Ki Sung-yueng

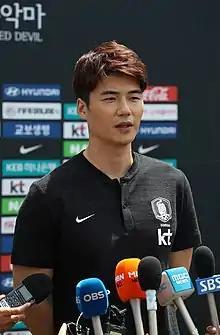
Ki with South Korea at the 2018 FIFA World Cup

On 29 June 2018, Ki signed a two-year deal with Newcastle United after the expiration of his Swansea City contract, thus reuniting with former midfield partner Jonjo Shelvey. Manager Rafa Benitez gave Ki his first start for Newcastle on 26 August against Chelsea and the following weekend against Manchester City, both resulting in 2–1 defeats. Benitez would then not select Ki for the next five games, invoking the player's "lack of mobility". He came on as a substitute to replace the injured Shelvey against Watford on 3 November and provided the game winning assist as his free kick was headed in by Ayoze Pérez to secure a 1–0 victory for Newcastle, their first league win of the season. From then on, he was part of Newcastle's march out of the relegation zone, jumping from bottom of the table to 15th by Christmas. His good form was halted as the South Korean had to join his national team to take part in the AFC Asian Cup in the UAE. After coming back to his club in the end of January 2019 with an achilles injury sustained in a match against the Philippines, Ki announced he would retire from his international duties to fully focus on his club career. During his absence, local youngster Sean Longstaff impressed and took over the starting spot in midfield alongside Isaac Hayden. Ki's game time became sporadic, the South Korean starting six out of the eleven remaining league games, and completing 90 minutes only twice.